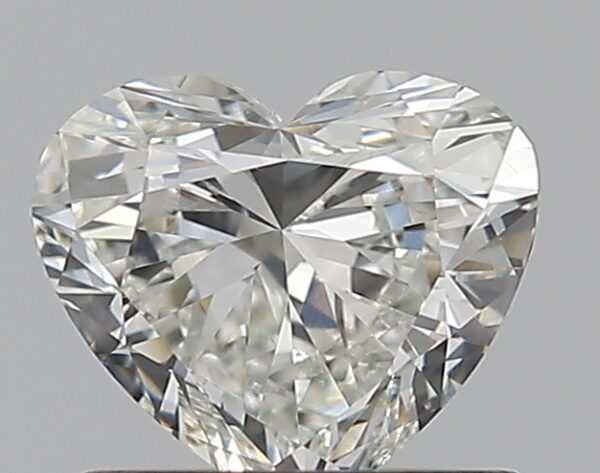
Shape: heart
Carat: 0.7
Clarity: VS1
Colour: I
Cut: VG
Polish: EX
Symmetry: GD
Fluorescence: N
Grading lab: GIA
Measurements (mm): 5.45 x 6.27 x 3.37